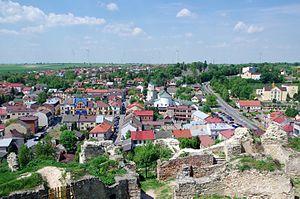
Iłża est une ville dans la gmina d'Iłża de la powiat de Radom dans la voïvodie de Mazovie, dans le centre de la Pologne.